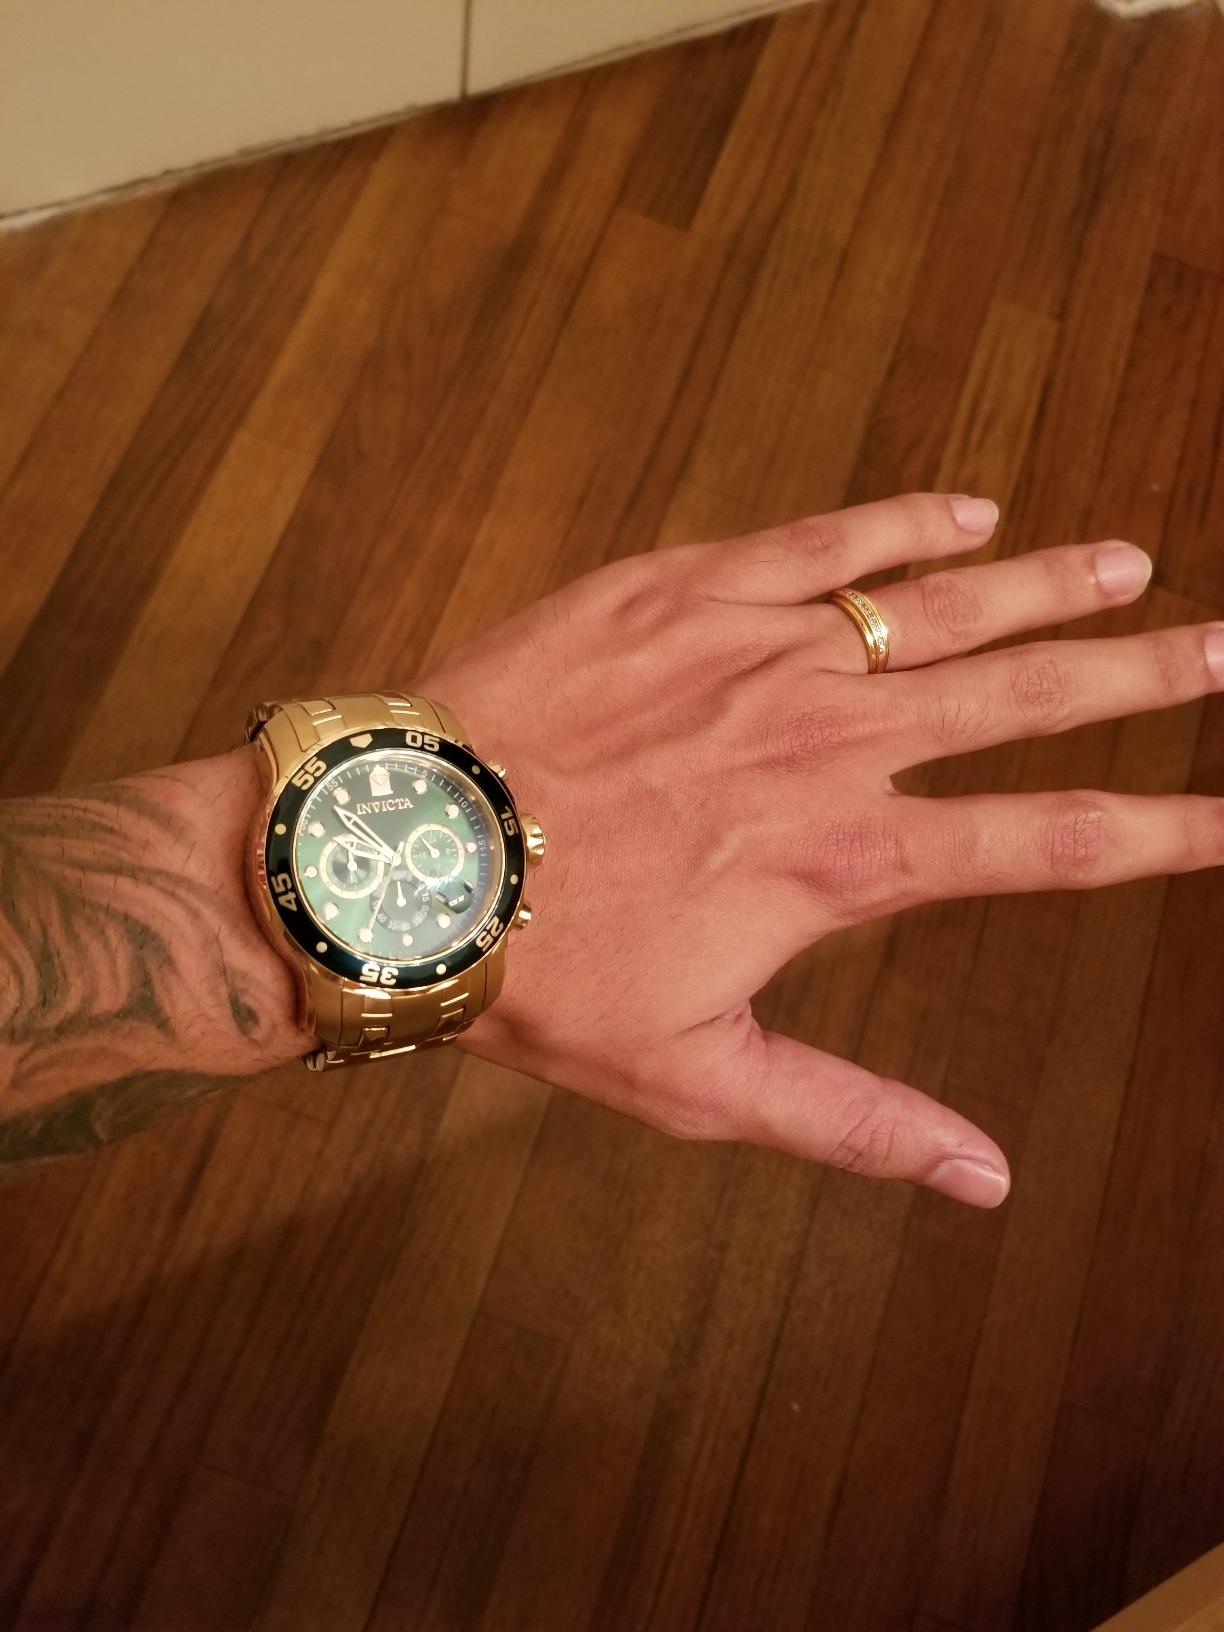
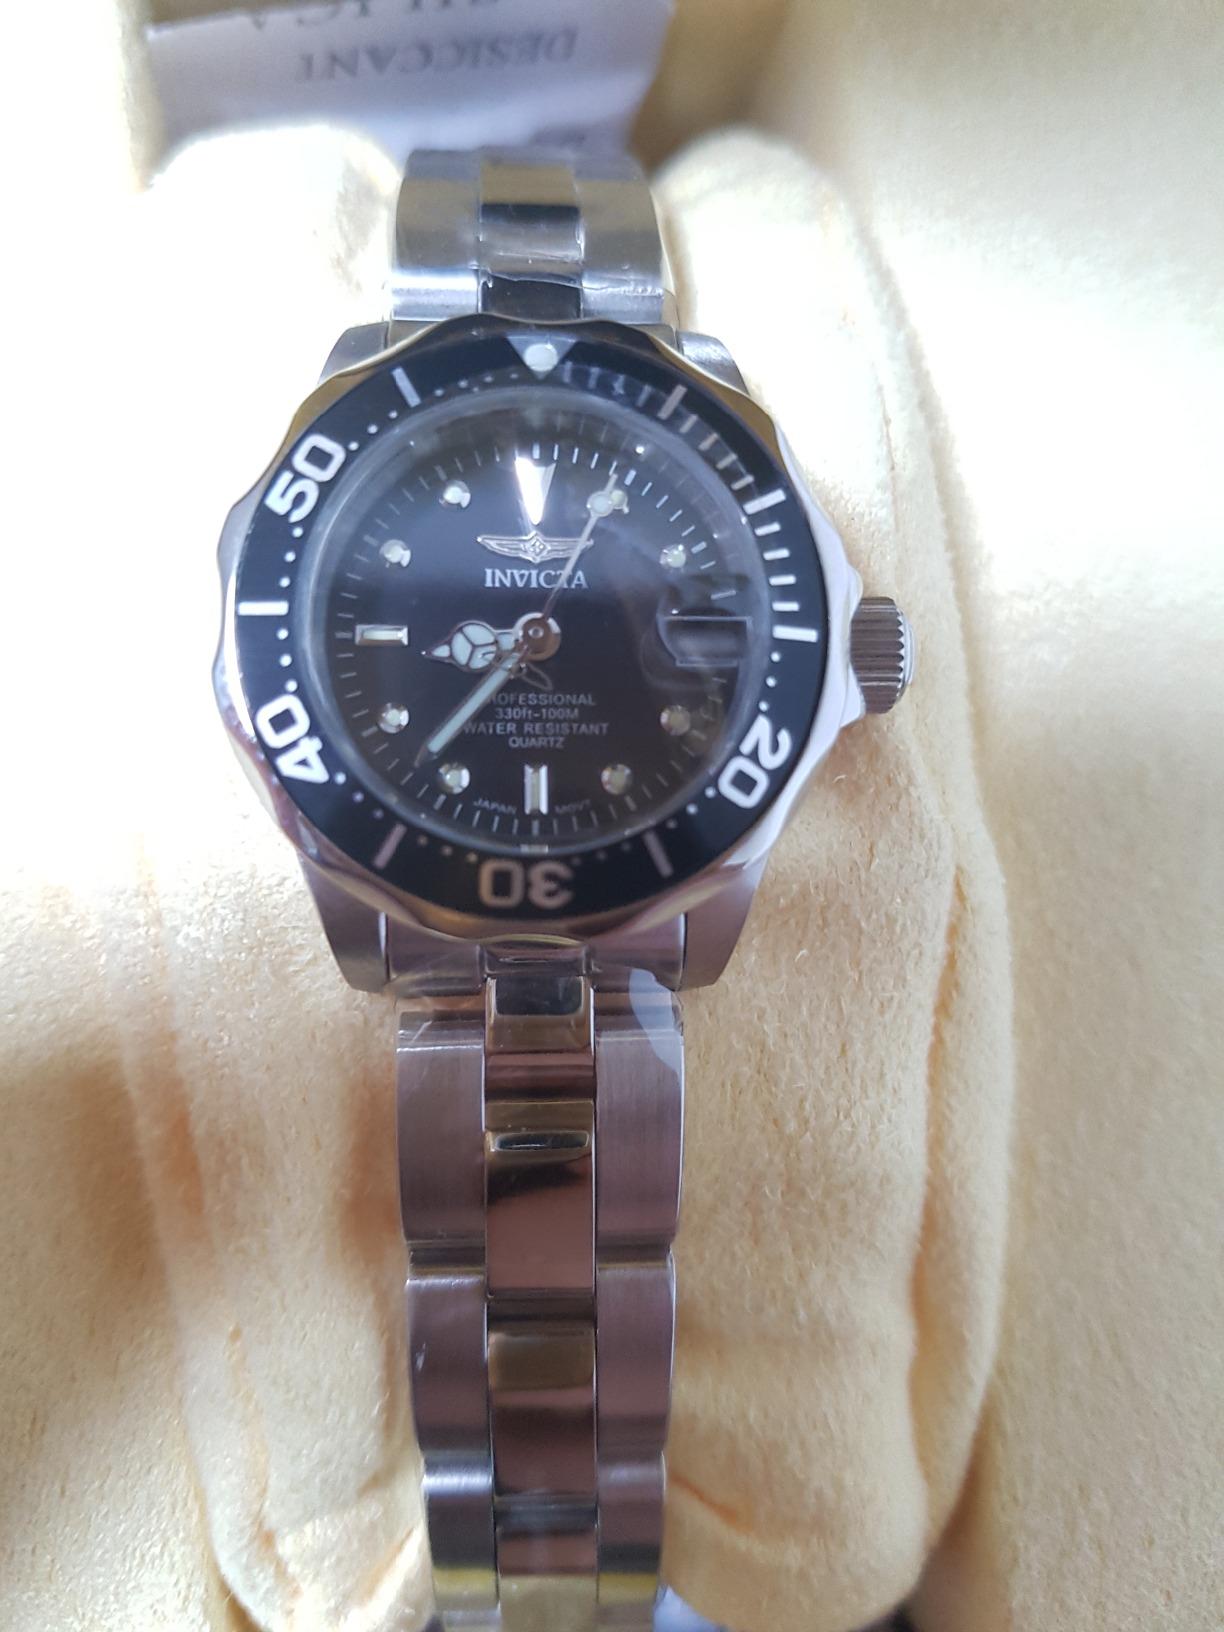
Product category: accessories_watch
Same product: no